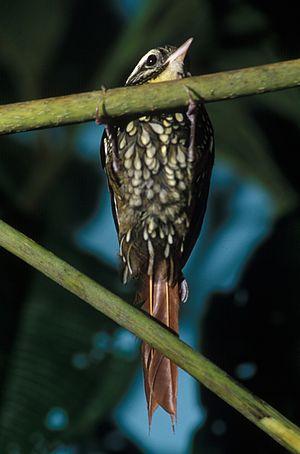
Le genre Margarornis regroupe quatre espèces de passereaux appartenant à la famille des Furnariidae.